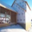
Label: house